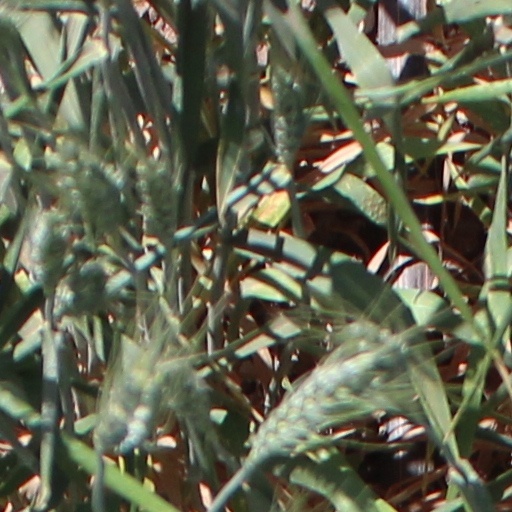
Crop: wheat